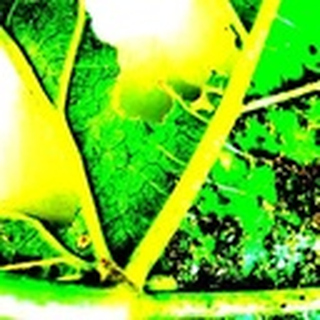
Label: cotton_aphids